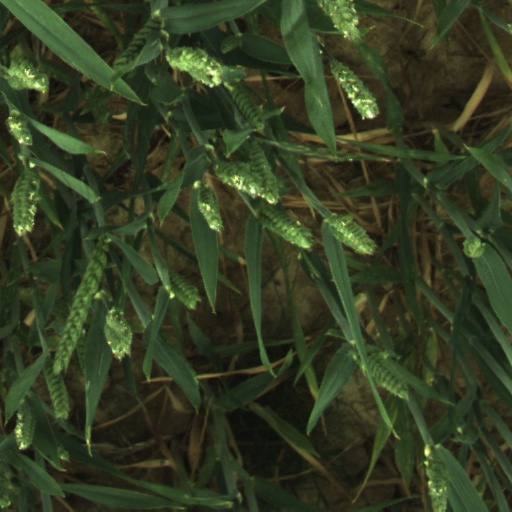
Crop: wheat